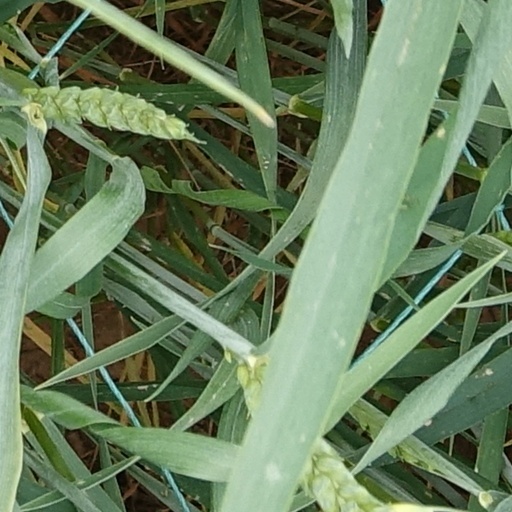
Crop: wheat